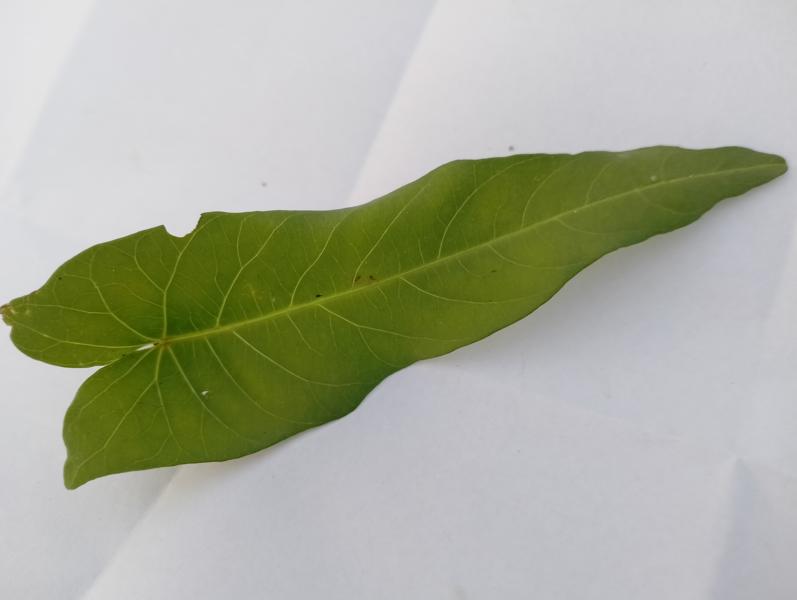
Weed species: Ipomoea aquatic